Triangle Link

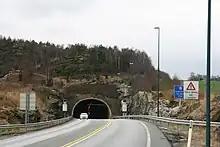
Entrance to the Bømlafjord Tunnel from the mainland

Bømlo Municipal Council voted unanimously in favor of the Triangle Link on 22 February 1988. Two days later, the issue was discussed in Stord Municipal Council. Olav Akselsen at first proposed supporting the pontoon bridge, but after a trial vote he withdrew the proposal and also Stord supported the Triangle Link. The following week, Sveio Municipal Council voted in favor the Triangle Link, without either a debate or dissent in the council. Fitjar Municipal Council voted on 15 March to work with both proposals. Hordaland Public Roads Administration still supported a pontoon bridge, and stated that two and a half years of work on a master plan had been wasted. A new master plan for the Triangle Link was published in early 1989, estimating the costs at NOK 890 million. It recommended that the Langevåg–Buavåg Ferry remain, but the other four ferry services be terminated. The report concluded that the maintenance costs of the fixed link would be lower than the subsidies of the ferry, that the project would be economical of society and would reduce emissions.